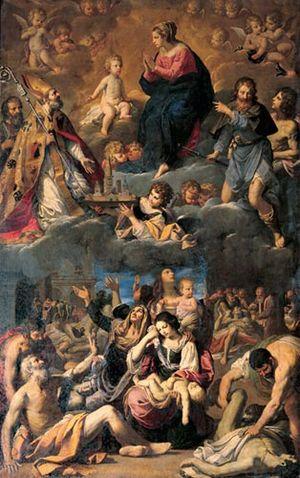
Ludovico Lana ou Lodovico Lana est un peintre italien de la période baroque qui fut actif principalement à Modène.